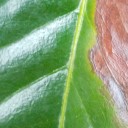
Label: Phoma